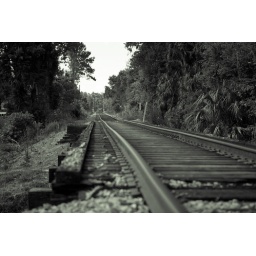
re-edited train rails over a small bridge in Lake Mary Florida